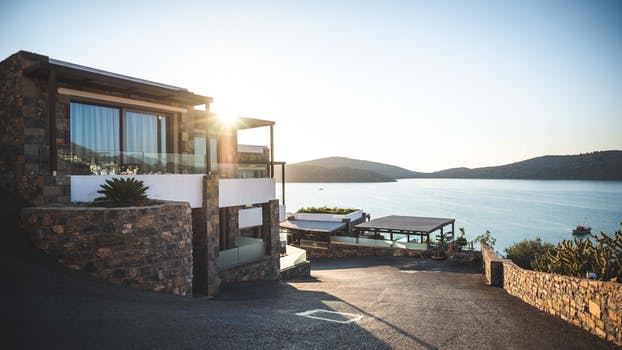
Label: No Watermark